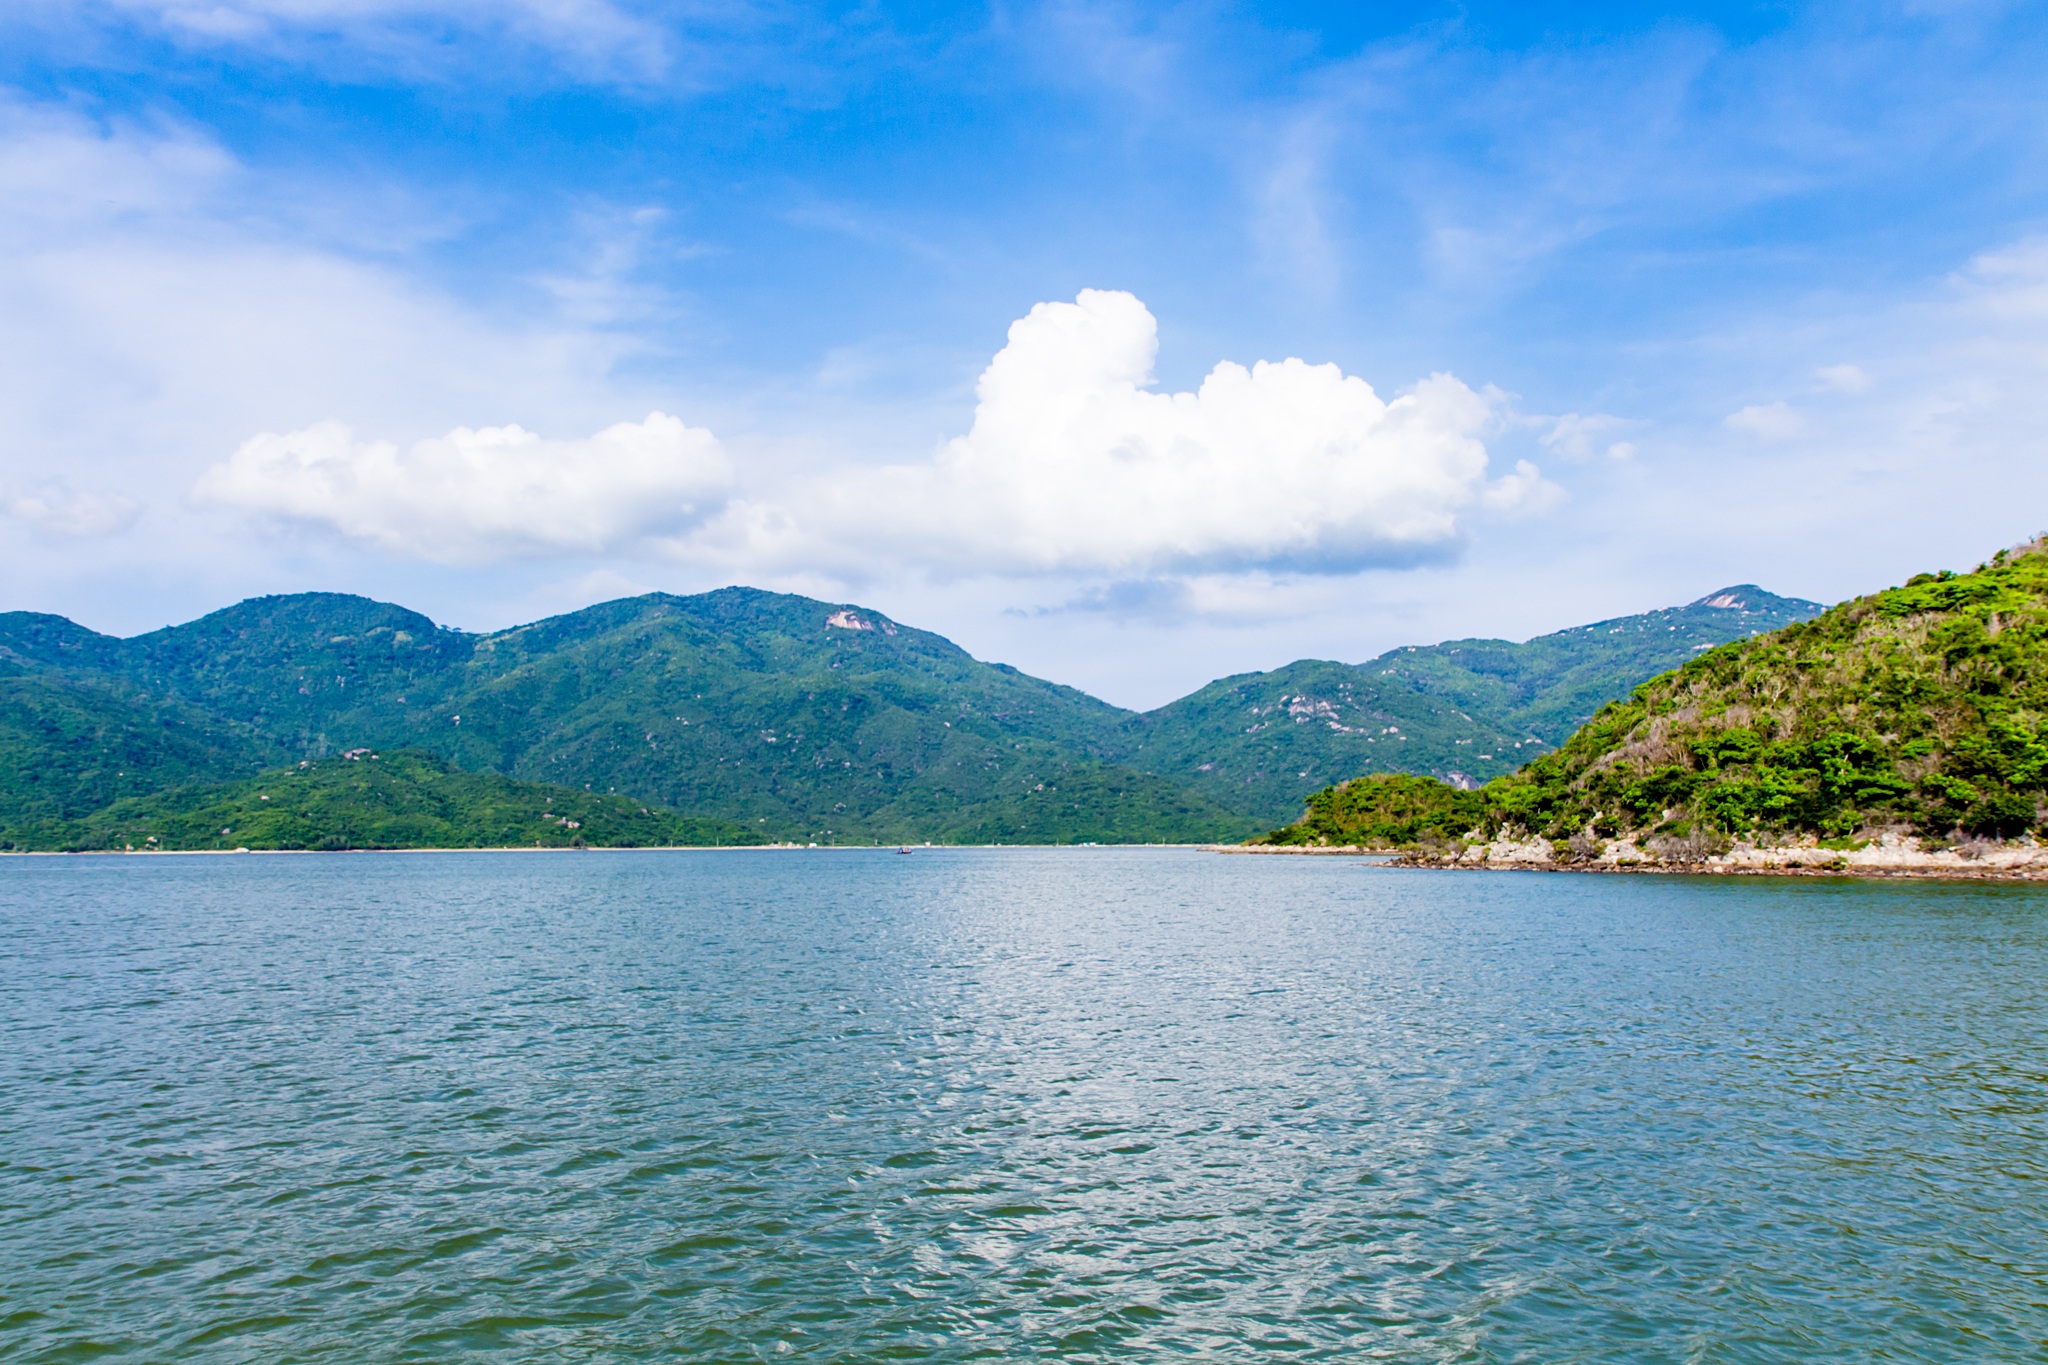
landscape, sea, mountain, lake, home, mountain range, male, heaven, bay, fjord, reservoir, highland, page, knife, body of water, write, clouds, loch, the sea